Portrait of Alison

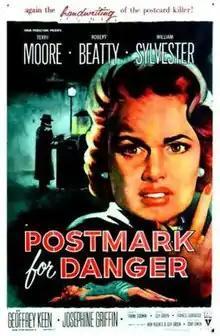
US film poster

Portrait of Alison (U.S. title: Postmark for Danger, Alison) is a 1955 British crime film directed by Guy Green and starring Terry Moore, Robert Beatty and William Sylvester. It was written by Green and Ken Hughes based on the BBC television series "Portrait of Alison" which aired the same year.